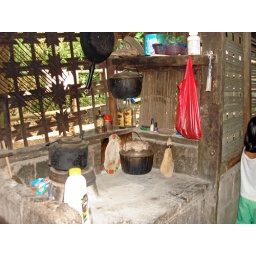
sink area in Hannah's kitchen